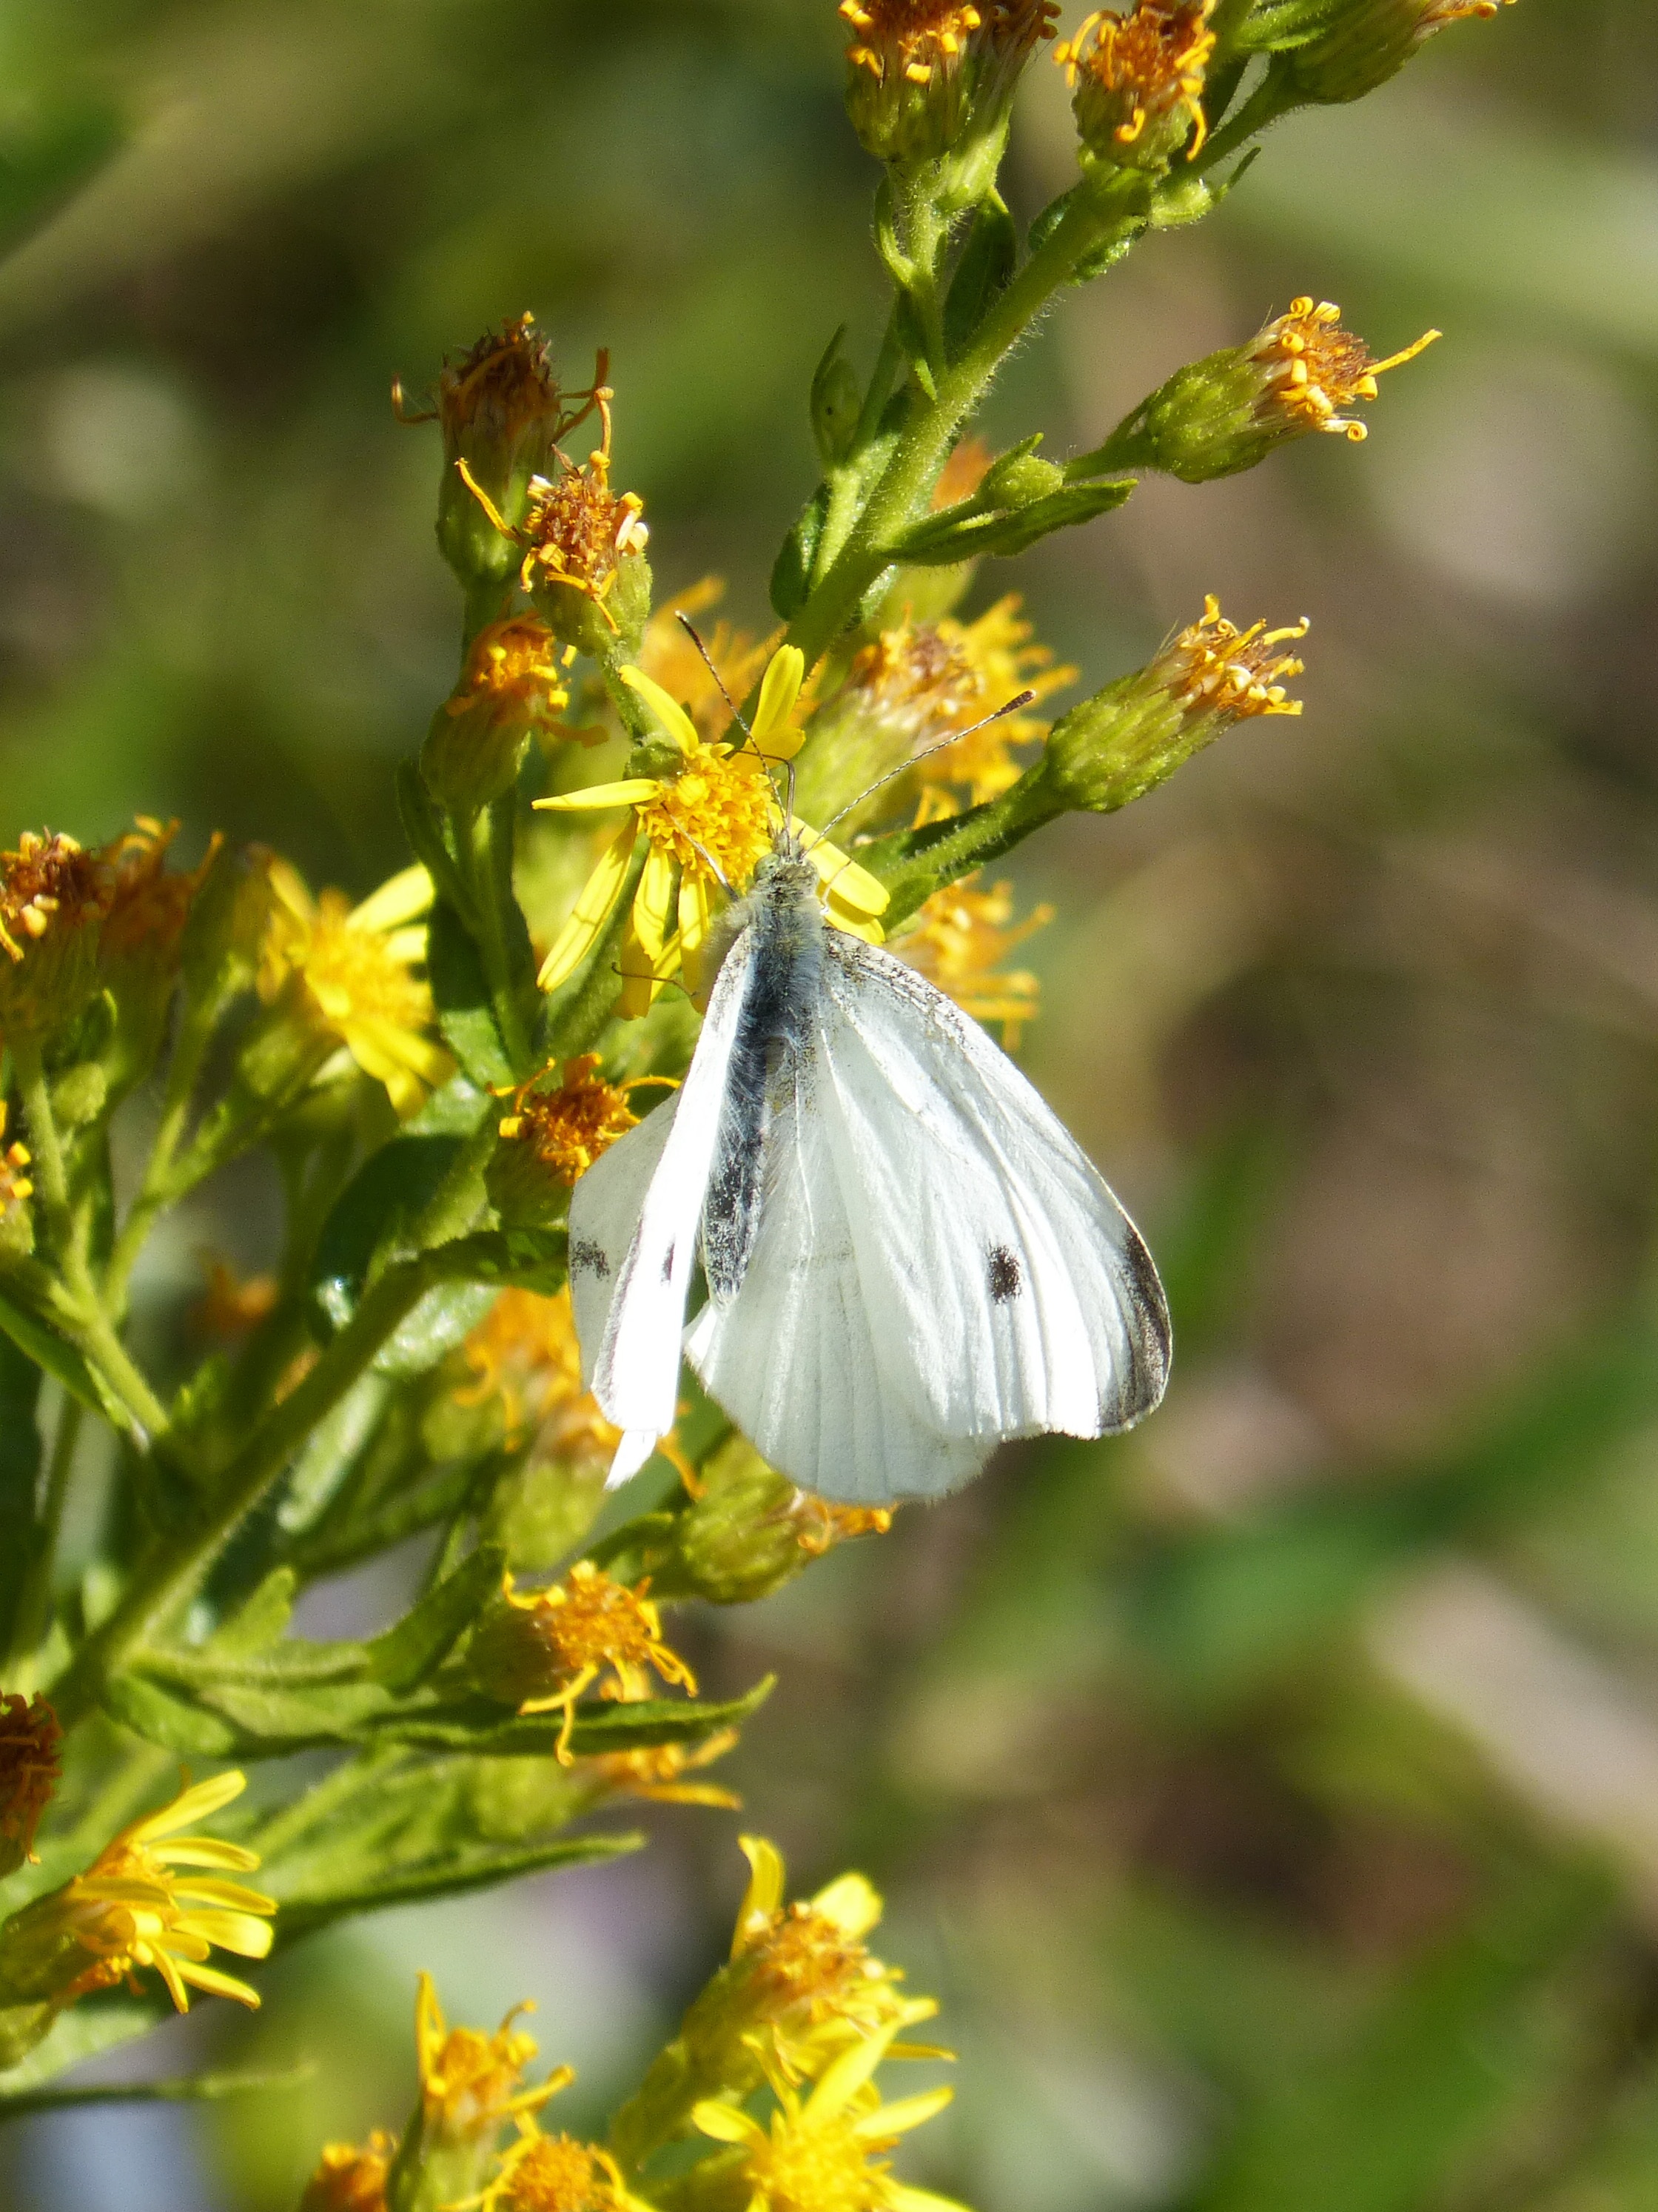
nature, branch, blossom, plant, white, meadow, leaf, flower, insect, botany, butterfly, yellow, flora, fauna, invertebrate, wildflower, shrub, bee, nectar, macro photography, flowering plant, honey bee, libar, pollinator, land plant, moths and butterflies